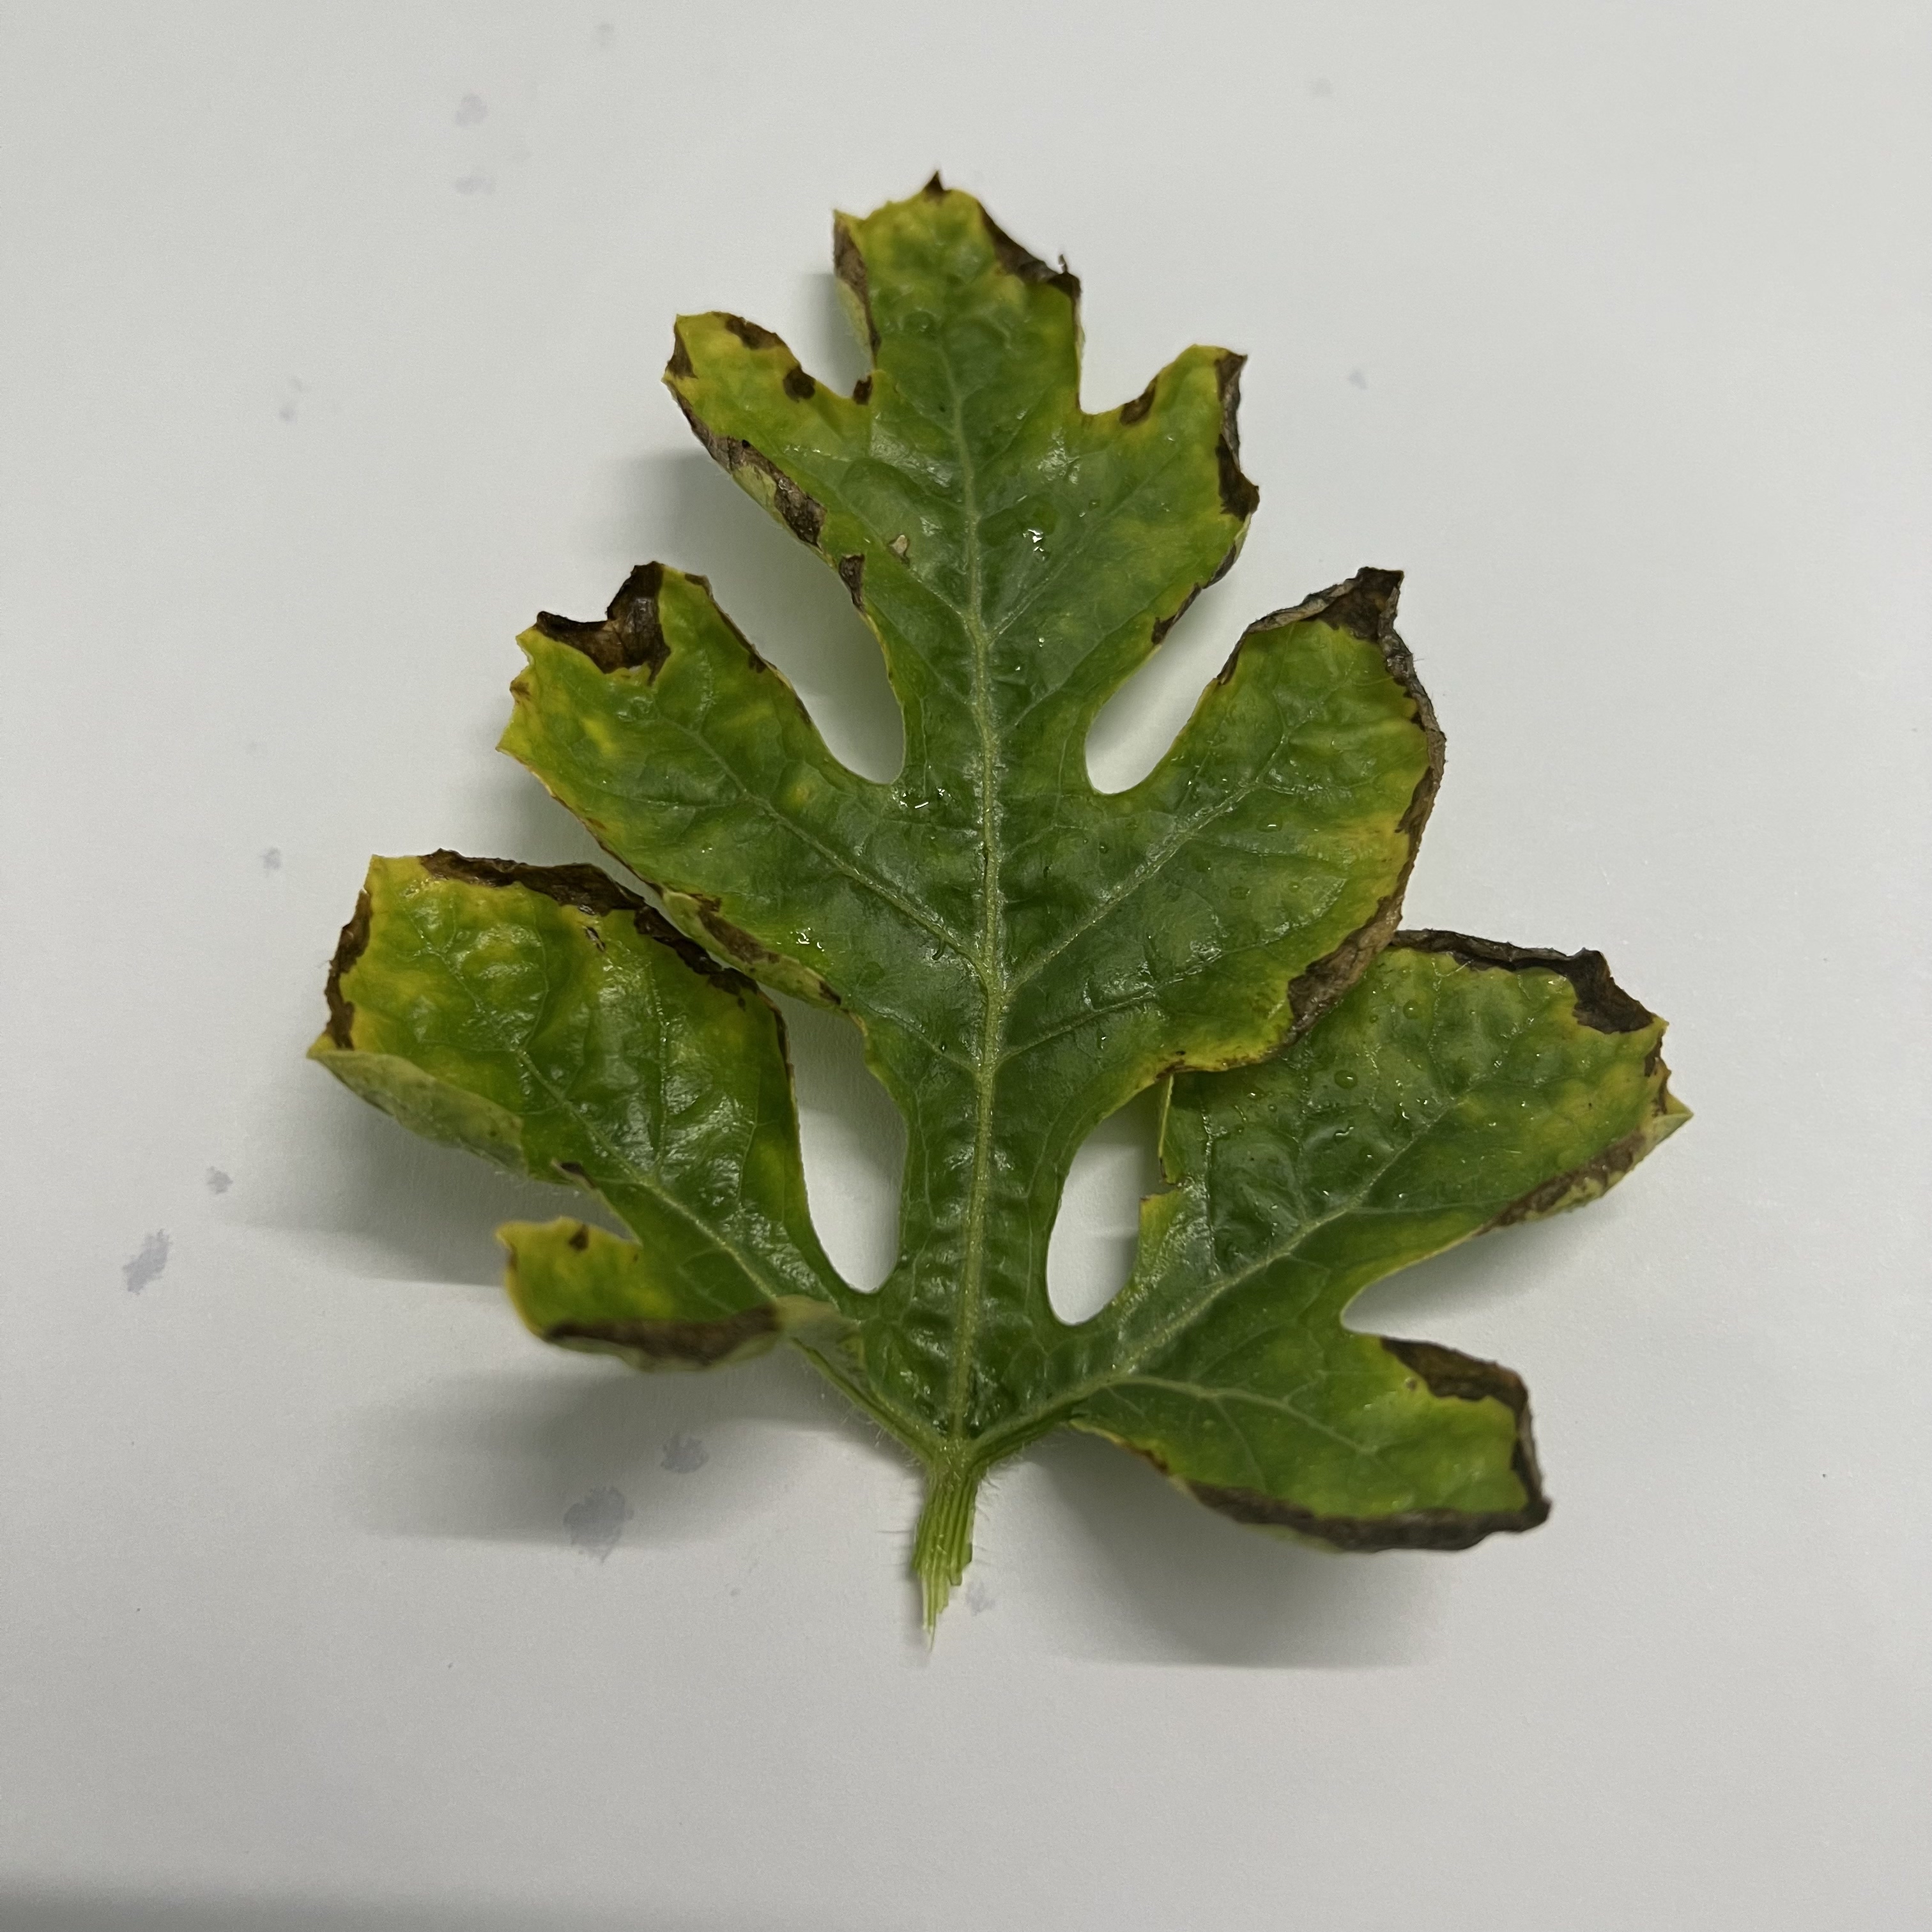
Label: Downy_Mildew